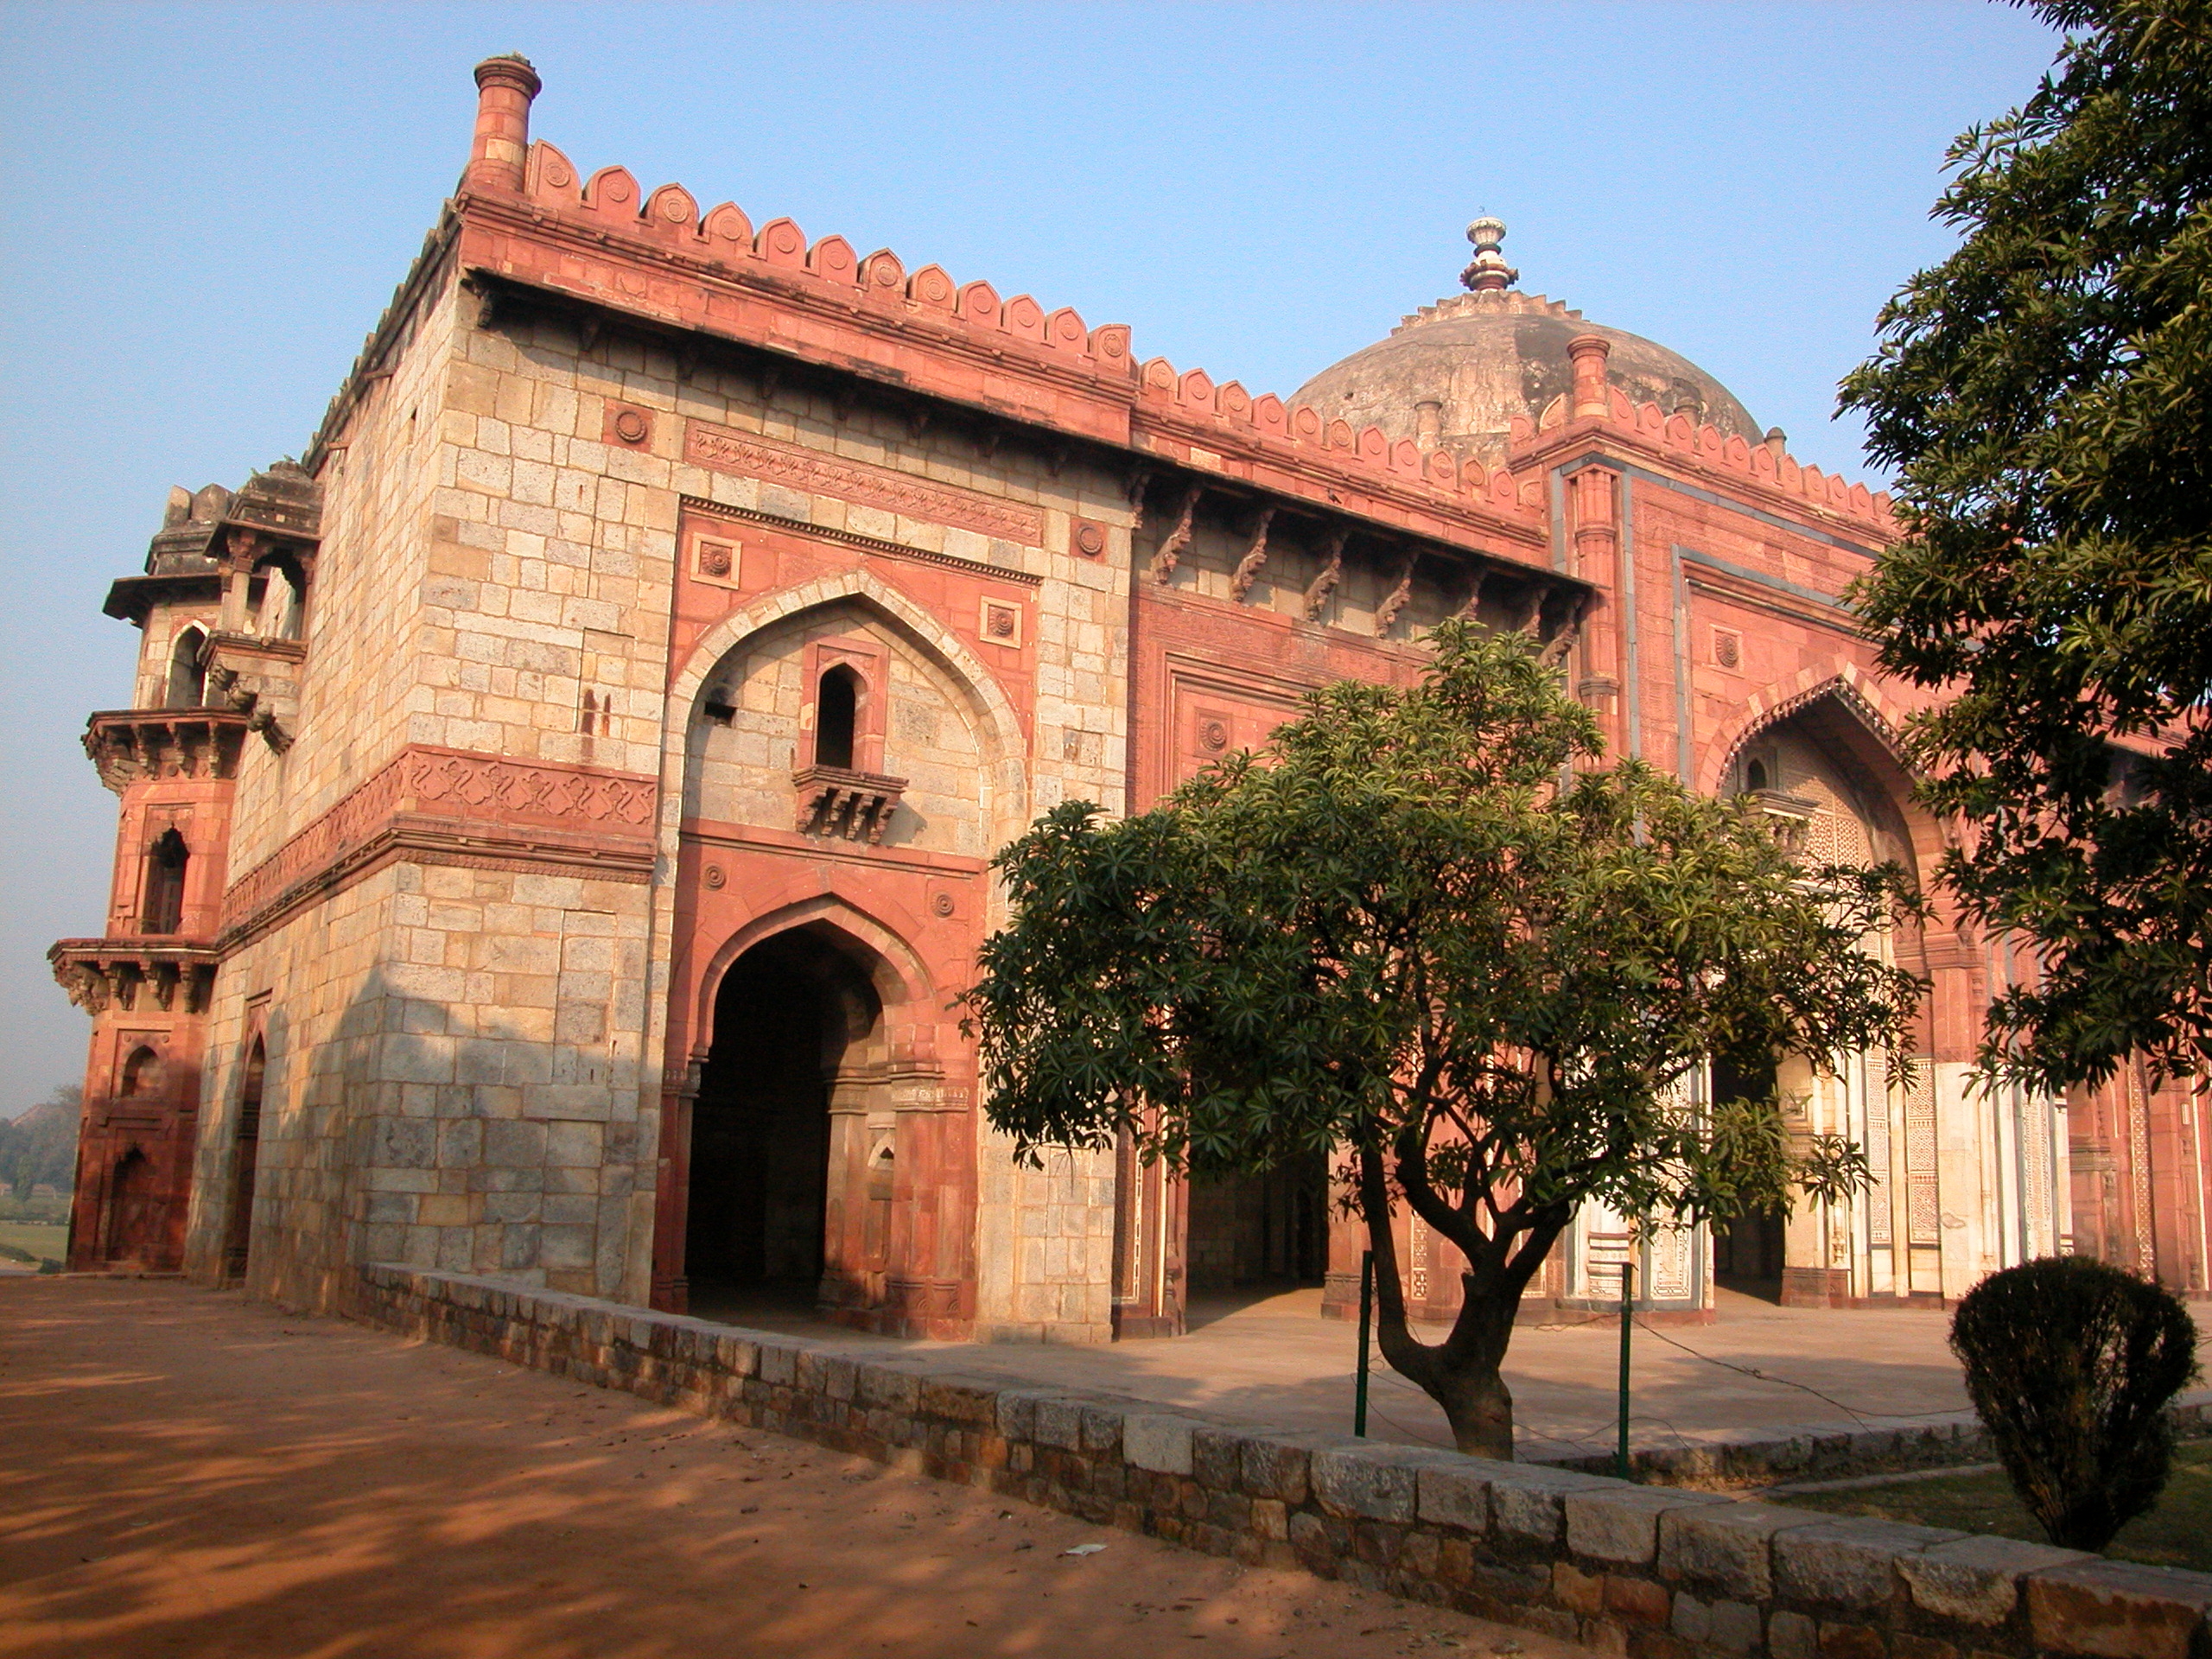
architecture, town, building, palace, old, arch, high, landmark, facade, church, fortification, tourism, place of worship, monastery, synagogue, fort, hires, india, estate, hi, res, qila, purana, historic site, ancient history